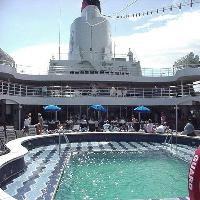
Weather: sun or clear